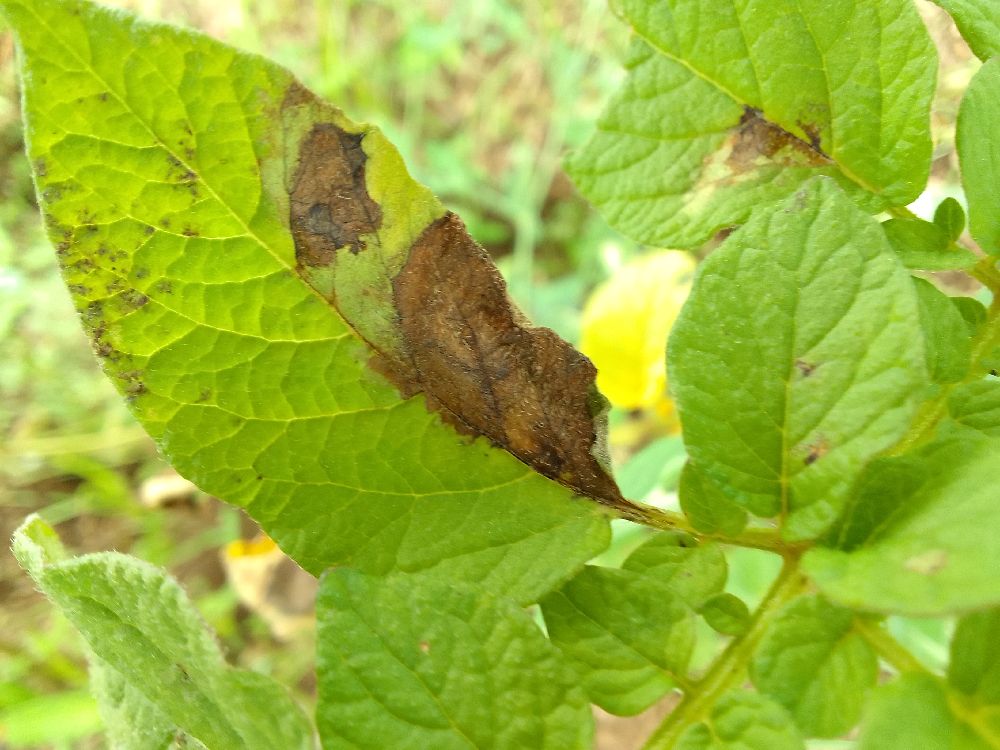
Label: Late blight